B. J. Johnson (basketball)

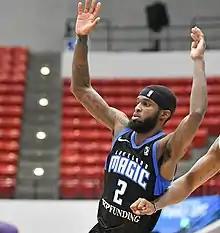
Johnson in 2019

On September 27, 2019, Johnson re-signed with the Orlando Magic for training camp; however, he was waived on October 19. On November 4, the Magic signed him to a two-way contract. On January 4, 2020, Johnson, playing for Orlando's G League affiliate Lakeland Magic, tallied 35 points, eight rebounds and two assists in the G League against the Canton Charge. He averaged 22.9 points, 6.4 rebounds and 2.1 steals per game for Lakeland. Johnson was named to the All-NBA G League Second Team.